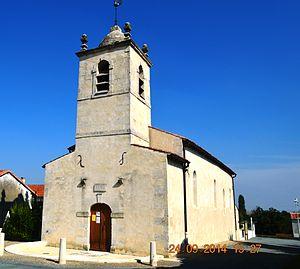
Annezay est une commune du Sud-Ouest de la France située dans le département de la Charente-Maritime.
Les églises de la Charente-Maritime présentent une grande diversité, d'une commune à une autre, et se distinguent par des styles et des périodes de construction différentes. De nombreux édifices témoignent cependant de l'épanouissement, aux XIᵉ et XIIᵉ siècles d'une forme d'art roman spécifique, appelée art roman saintongeais, caractérisée par une simplicité des formes et un décor sculpté, souvent très riche.